Will Smith (rugby league)

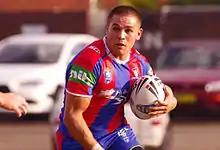
Smith playing for the Knights in 2013

In 2013, he moved on to Newcastle's NSW Cup team. On 25 June 2013, he signed a two-year contract with the Penrith Panthers starting in 2014.